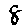
Label: 8